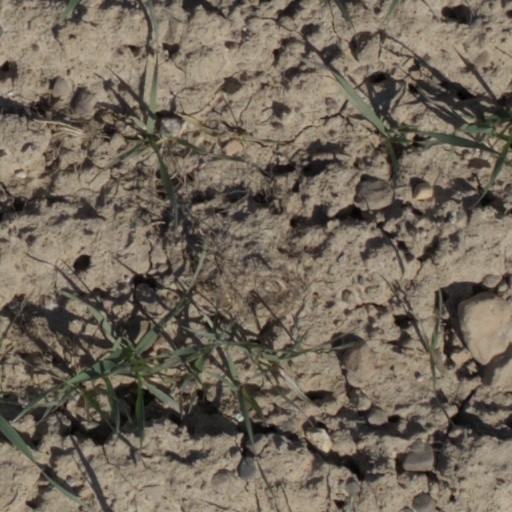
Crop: wheat